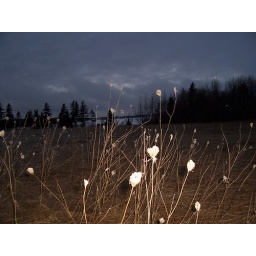
Caraway plants with trees & bay in background.